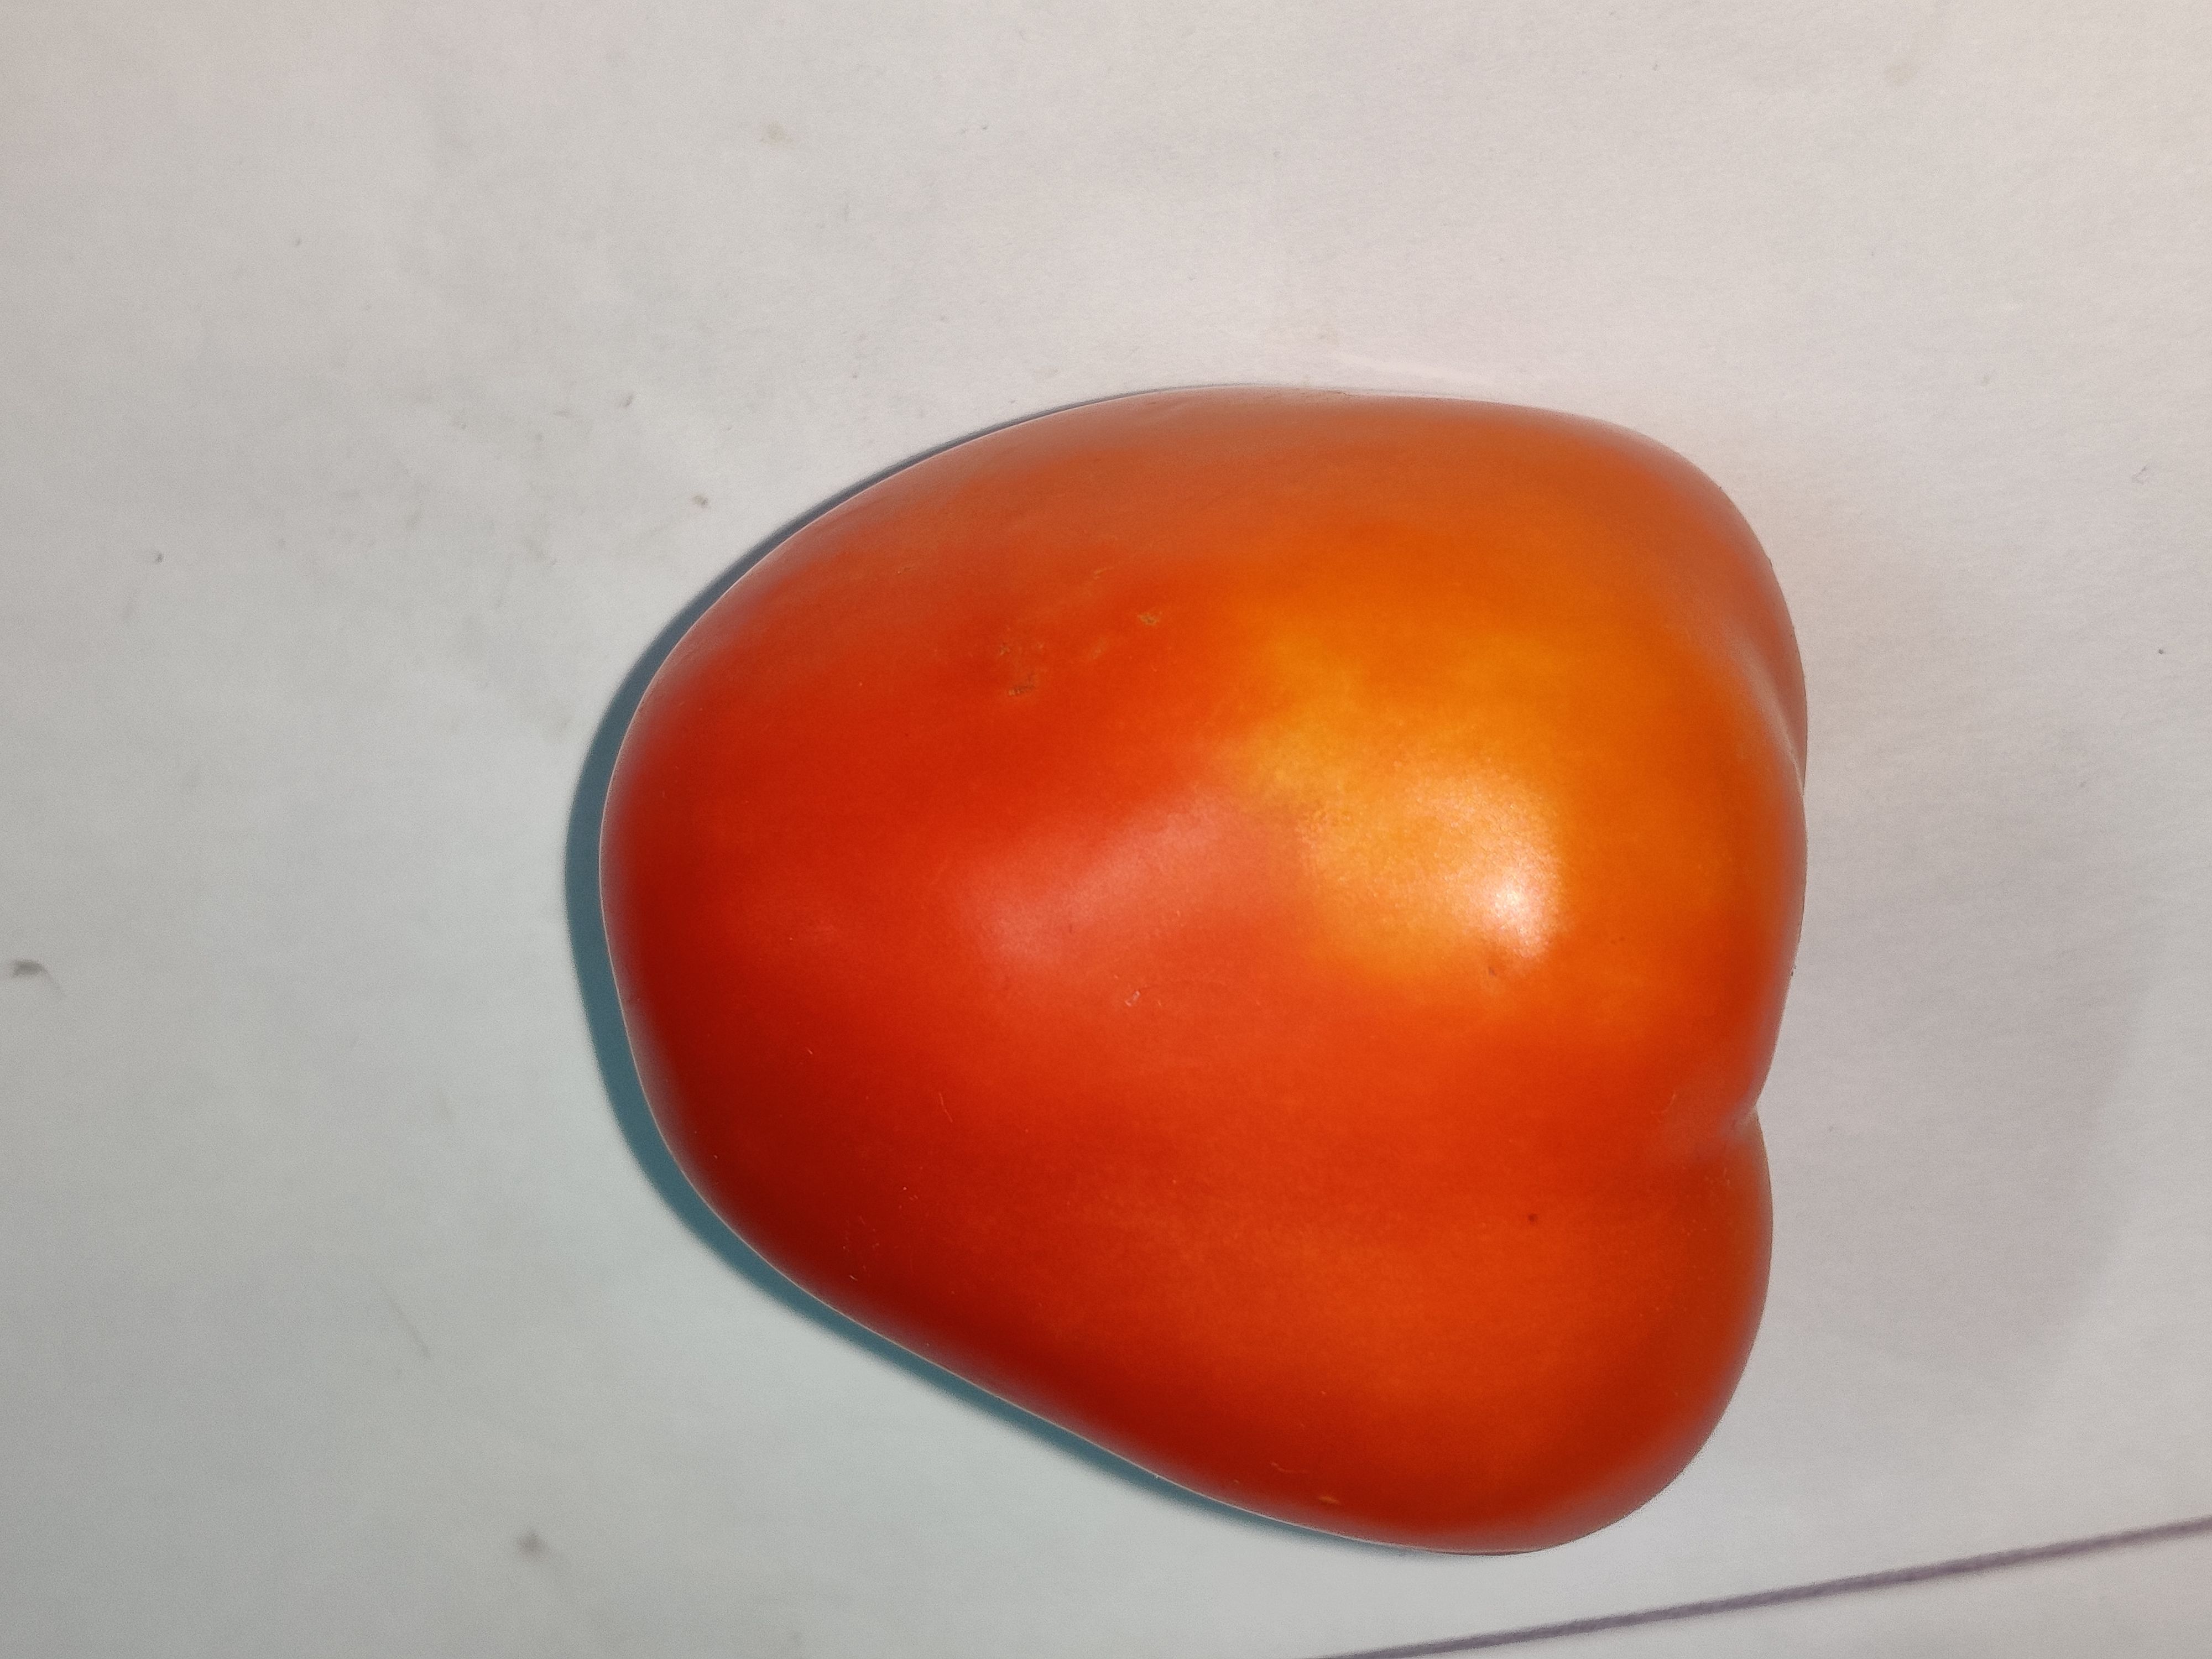
Fruit: tomatoes
Grade: 1st-grade